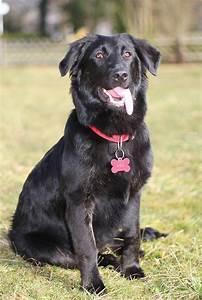
dog